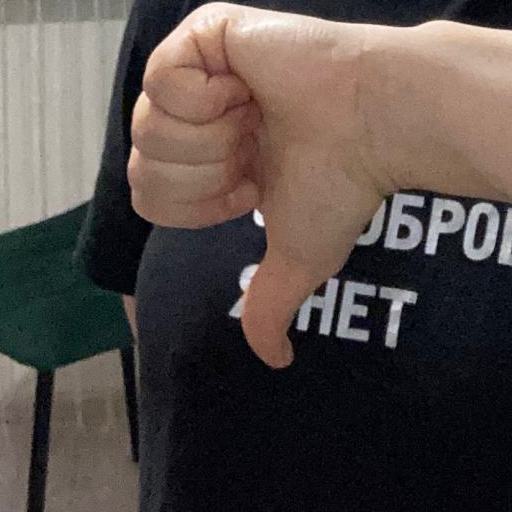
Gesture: dislike